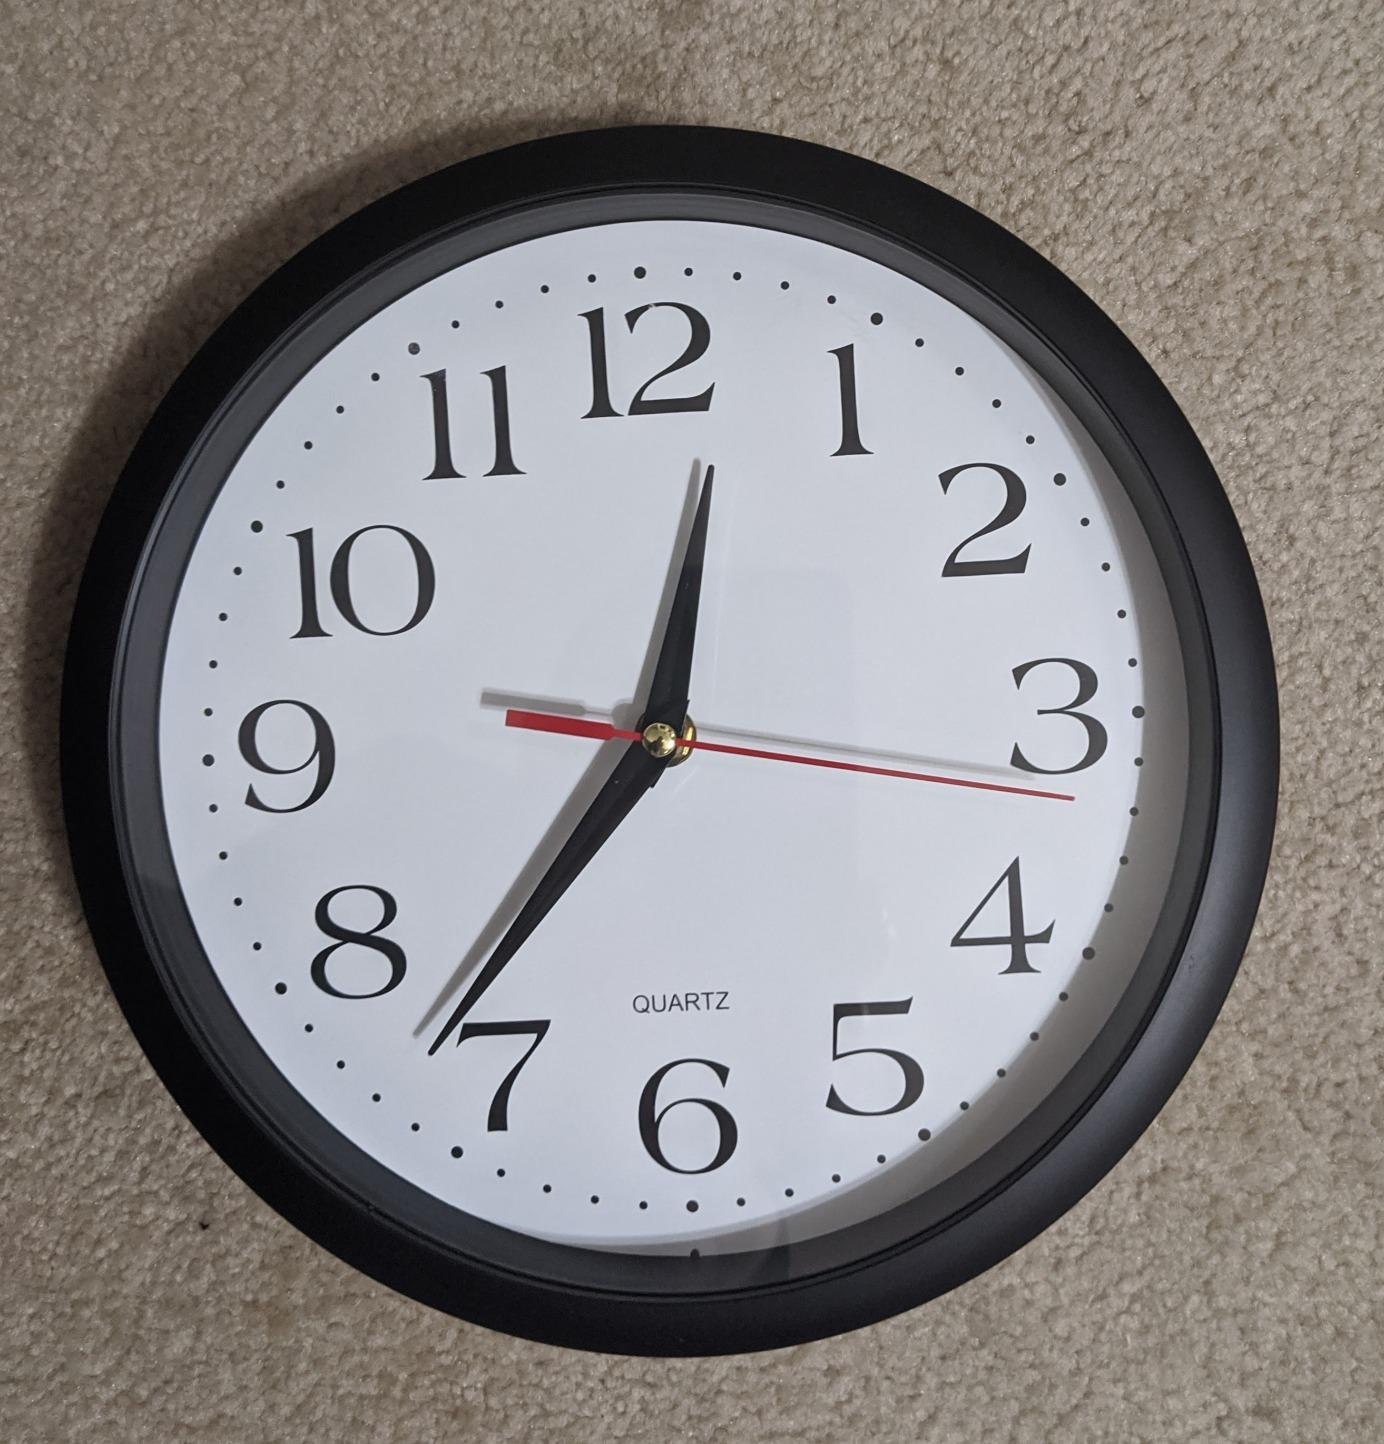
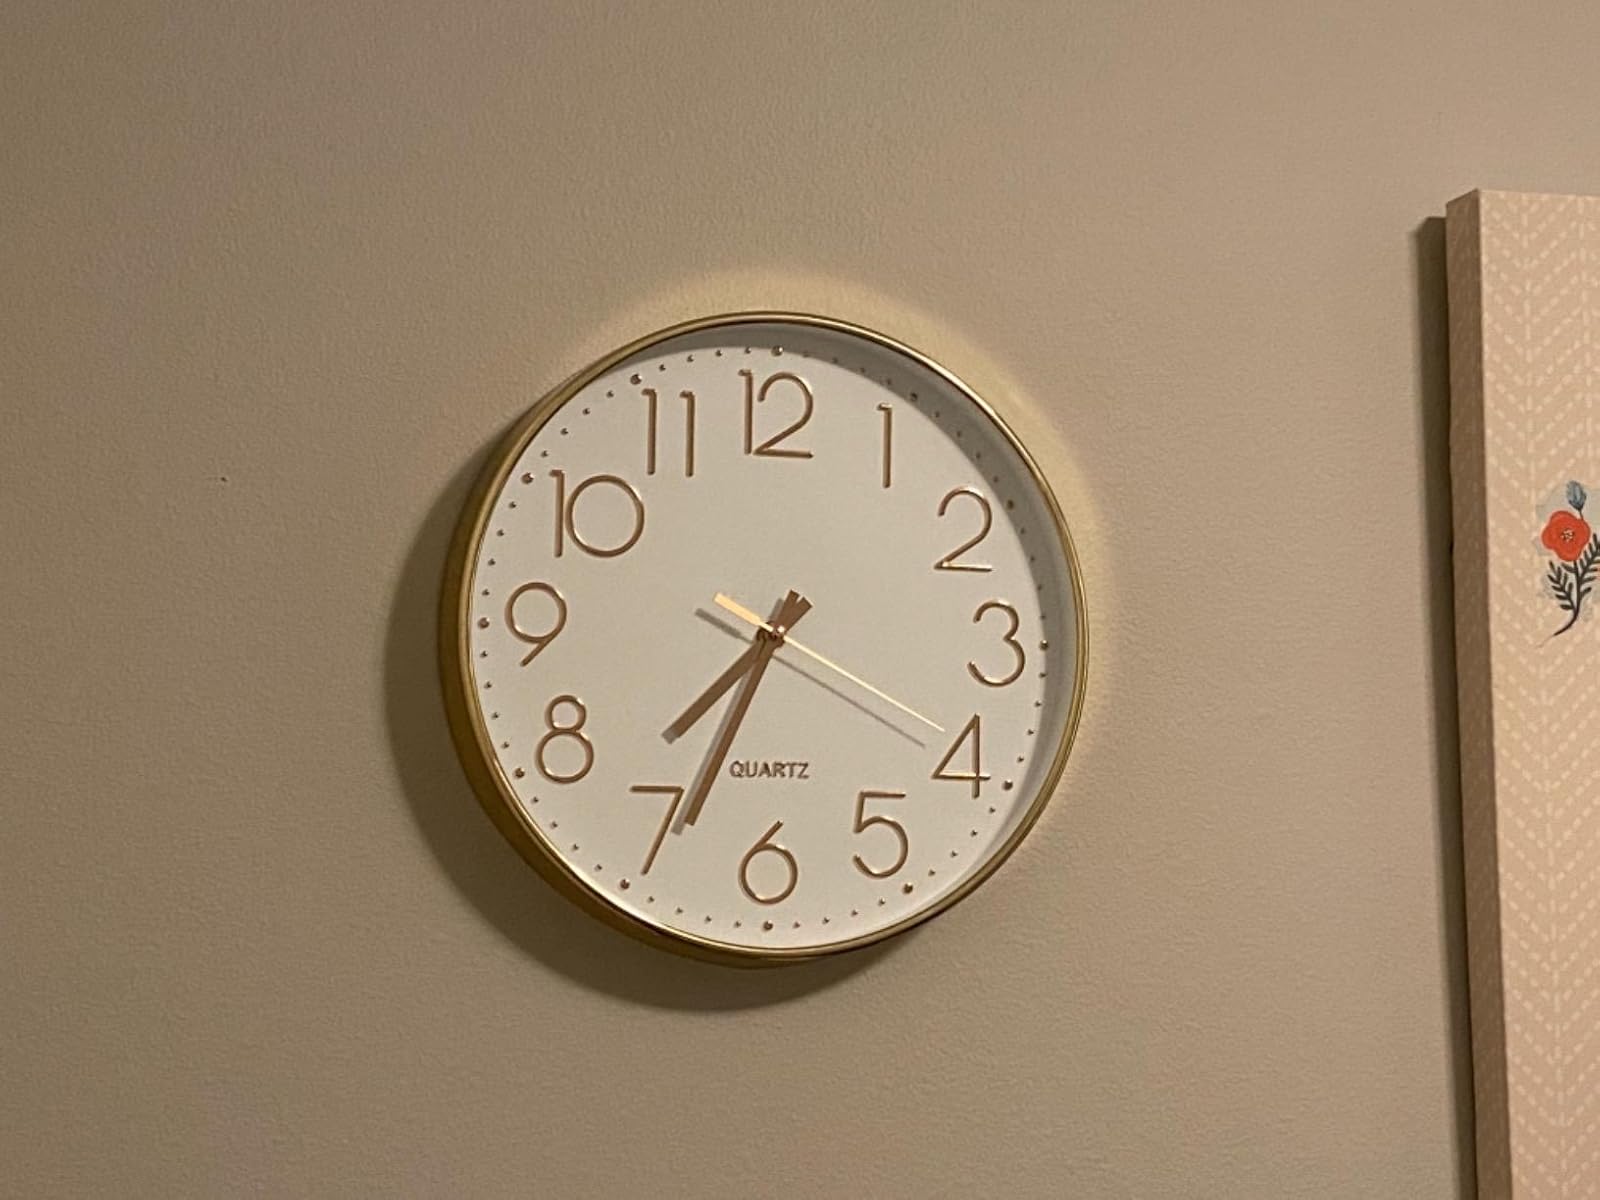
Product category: clock
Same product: no